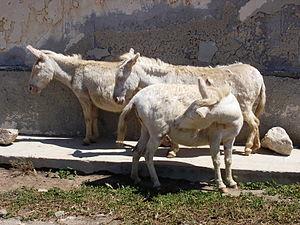
L’âne de l'Asinara ou âne d'Asinara est une race d’âne italienne originaire de l'île d'Asinara située au large de la Sardaigne. Cet âne a la grande particularité de posséder une robe blanche liée à une forme d'albinisme.